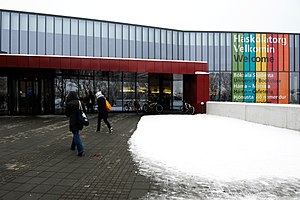
Háskóli Íslands
Indgangen ved en af universitetets bygninger
Háskóli Íslands eller Islands Universitet er et statsejet universitet. Det blev grundlagt i 1911 og havde 45 studerende det første år. I dag har Háskóli Íslands omkring 14.000 studerende, fordelt på 25 fakulteter.